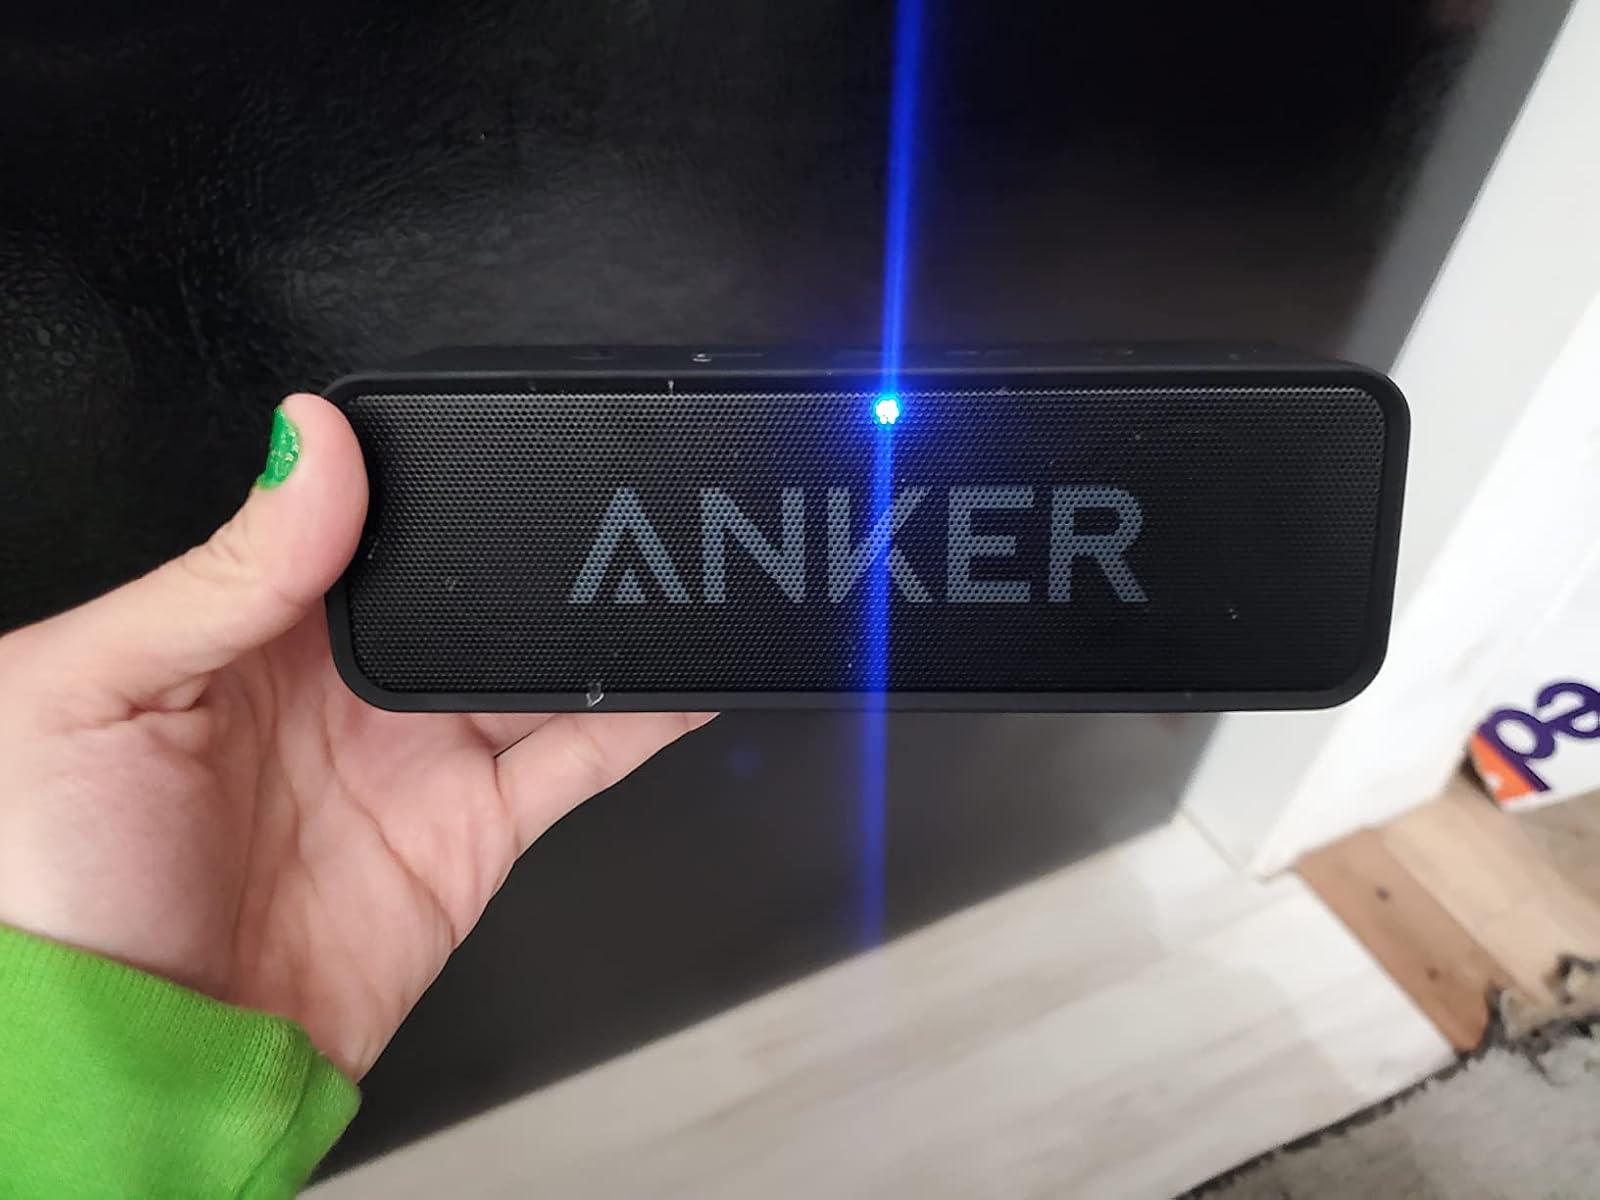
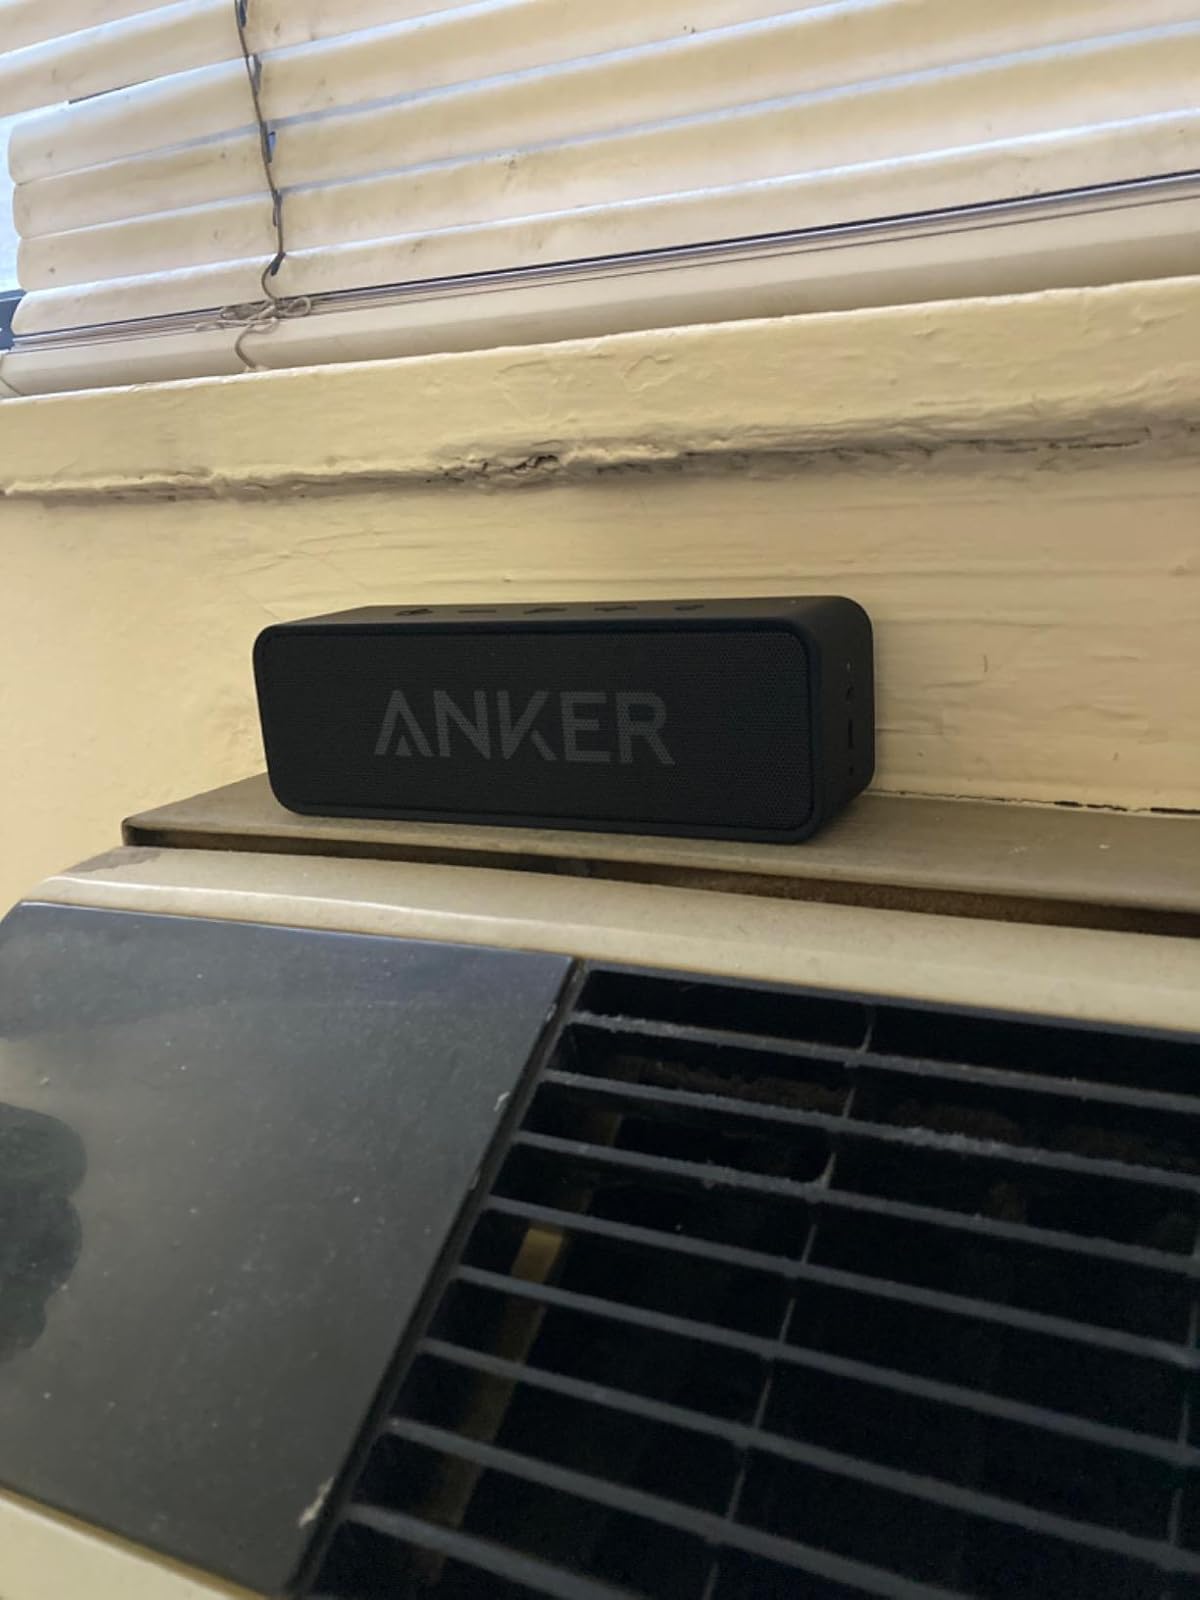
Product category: speaker
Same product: yes